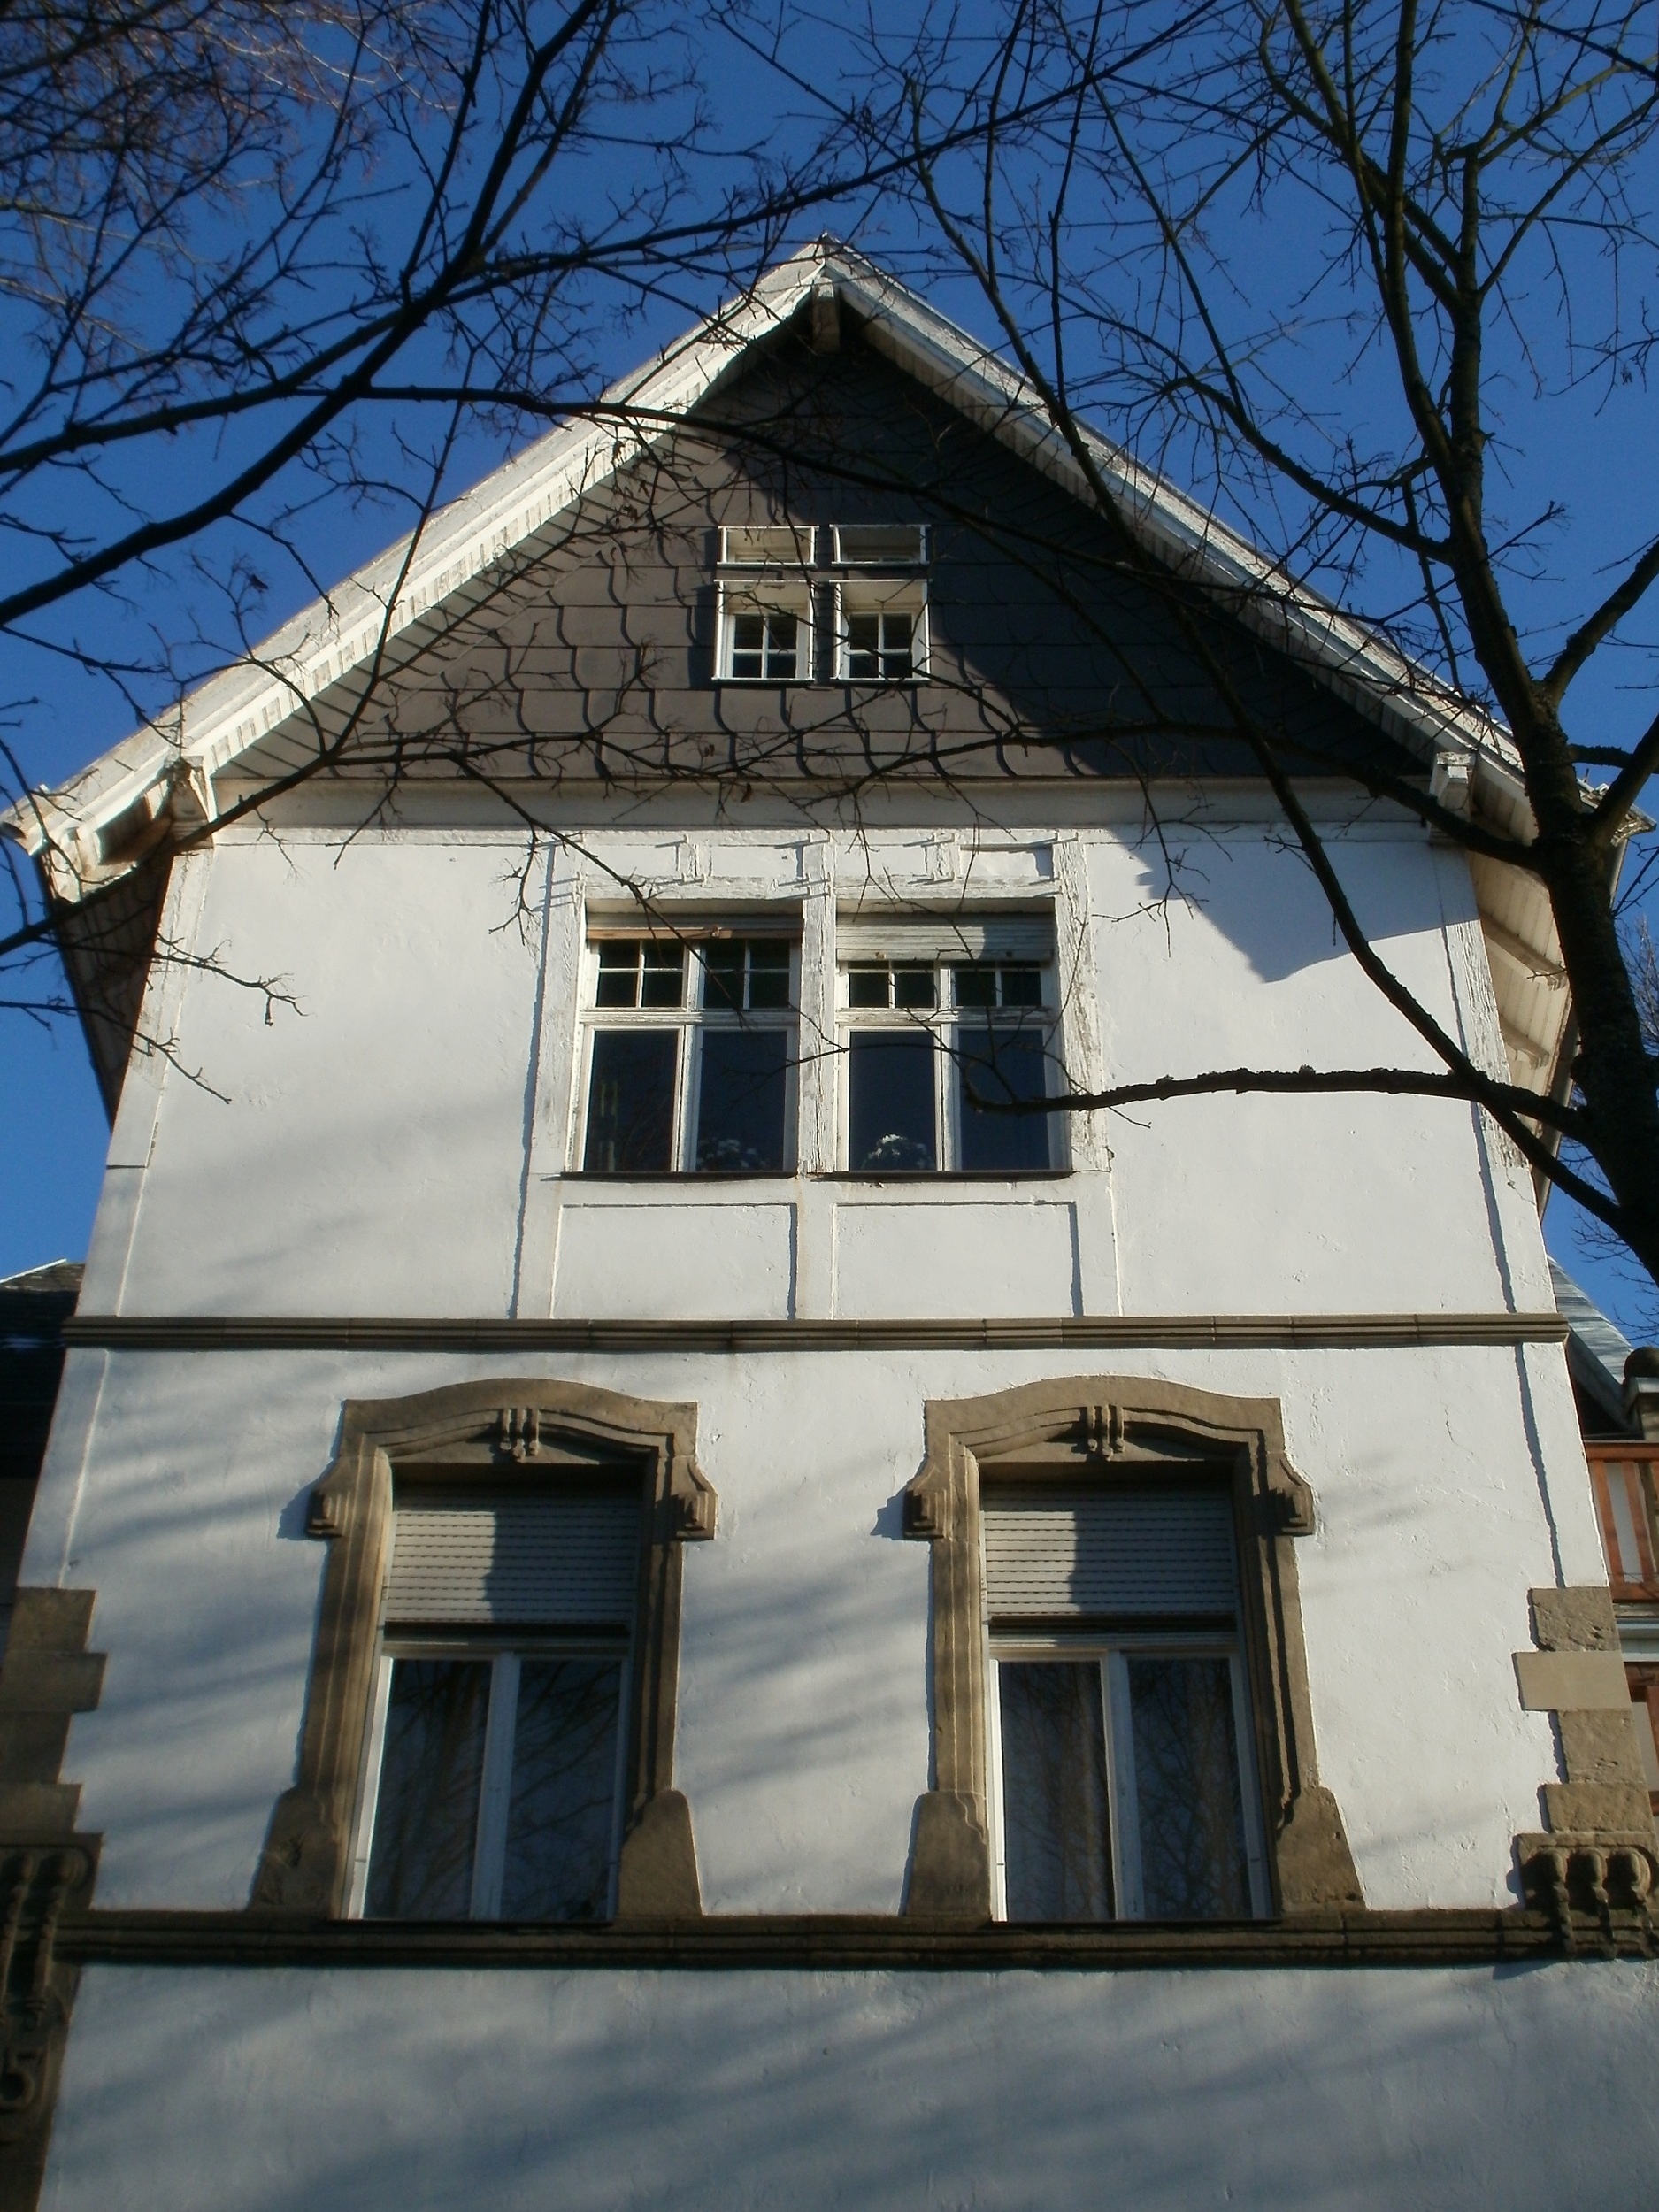
architecture, wood, house, window, town, roof, building, home, cottage, facade, property, church, chapel, exterior, residential, place of worship, windows, front, neighbourhood, urban area, lessingstr, saarbrucken